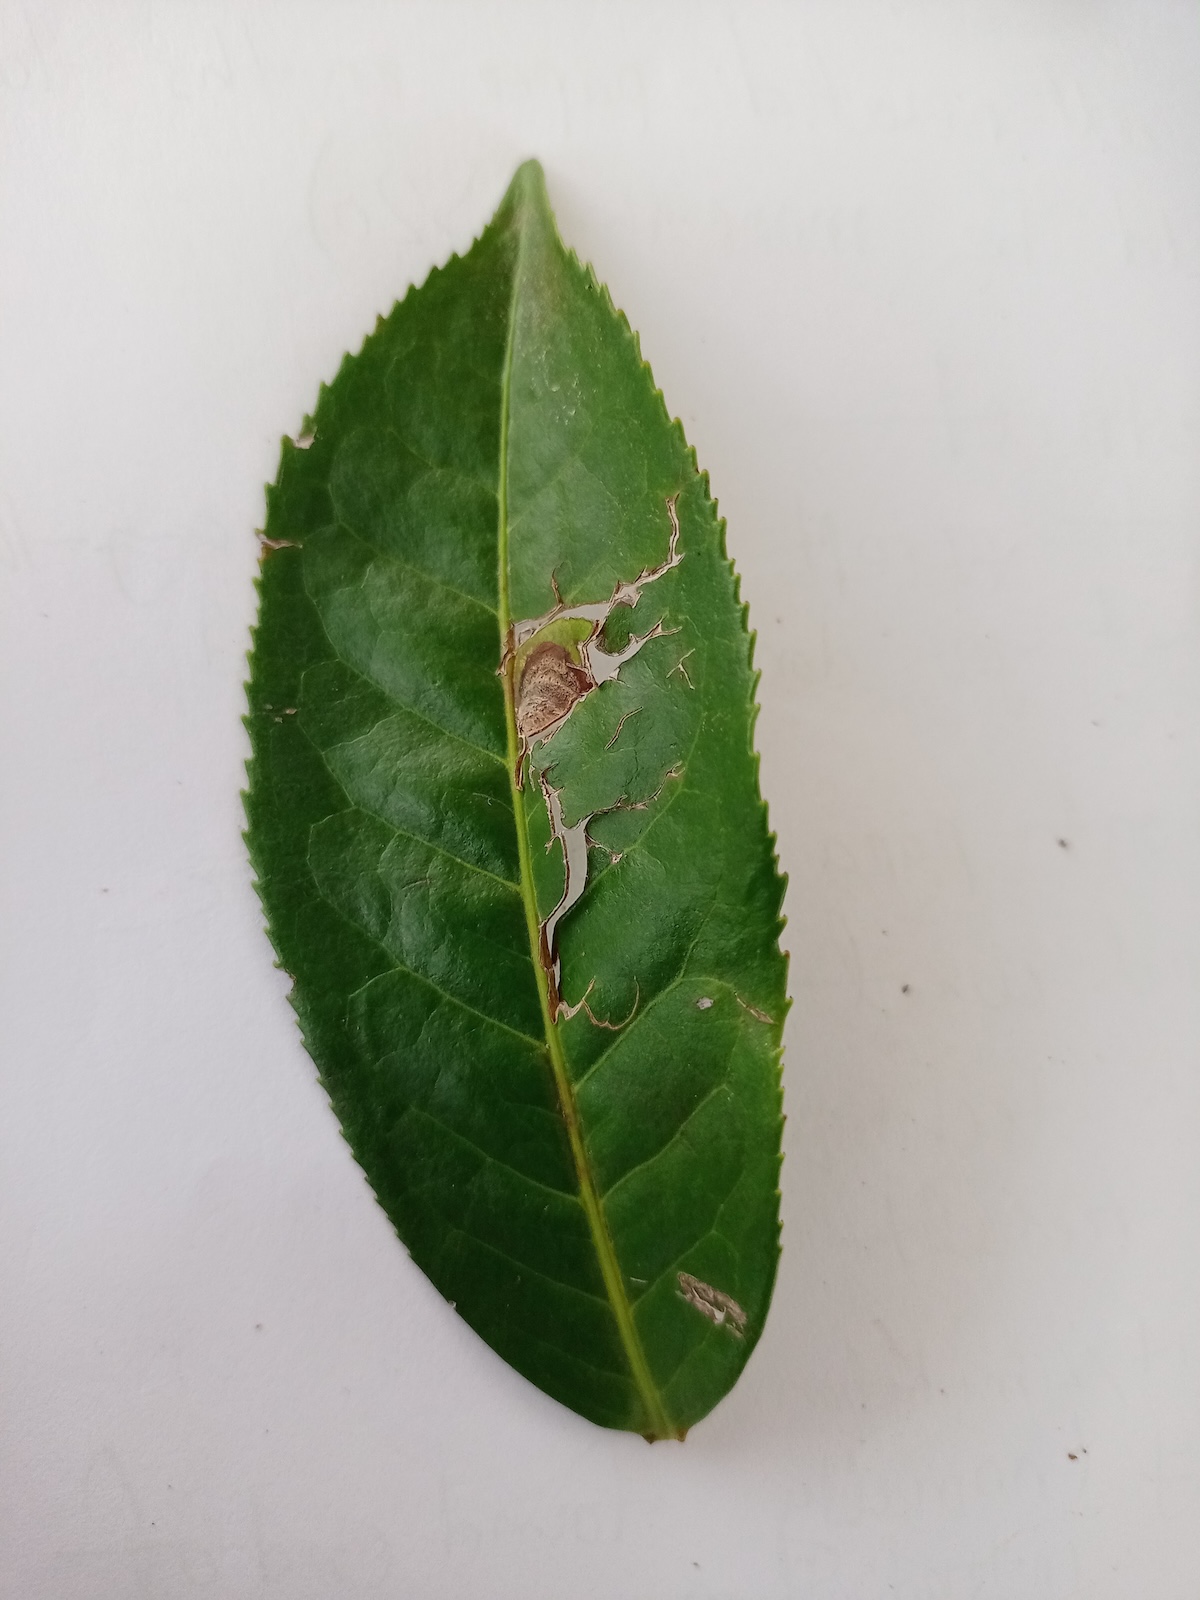
Label: Gray Blight